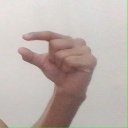
अक्षर: ग